Rudi Dutschke

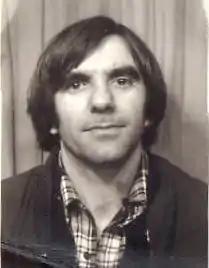

Alfred Willi Rudolf Dutschke (7 March 1940 – 24 December 1979) was a German sociologist and political activist who, until severely injured by an assassin in 1968, was a leading charismatic figure within the Socialist Students Union (SDS) in West Germany, and that country's broader "extra-parliamentary opposition" (APO).